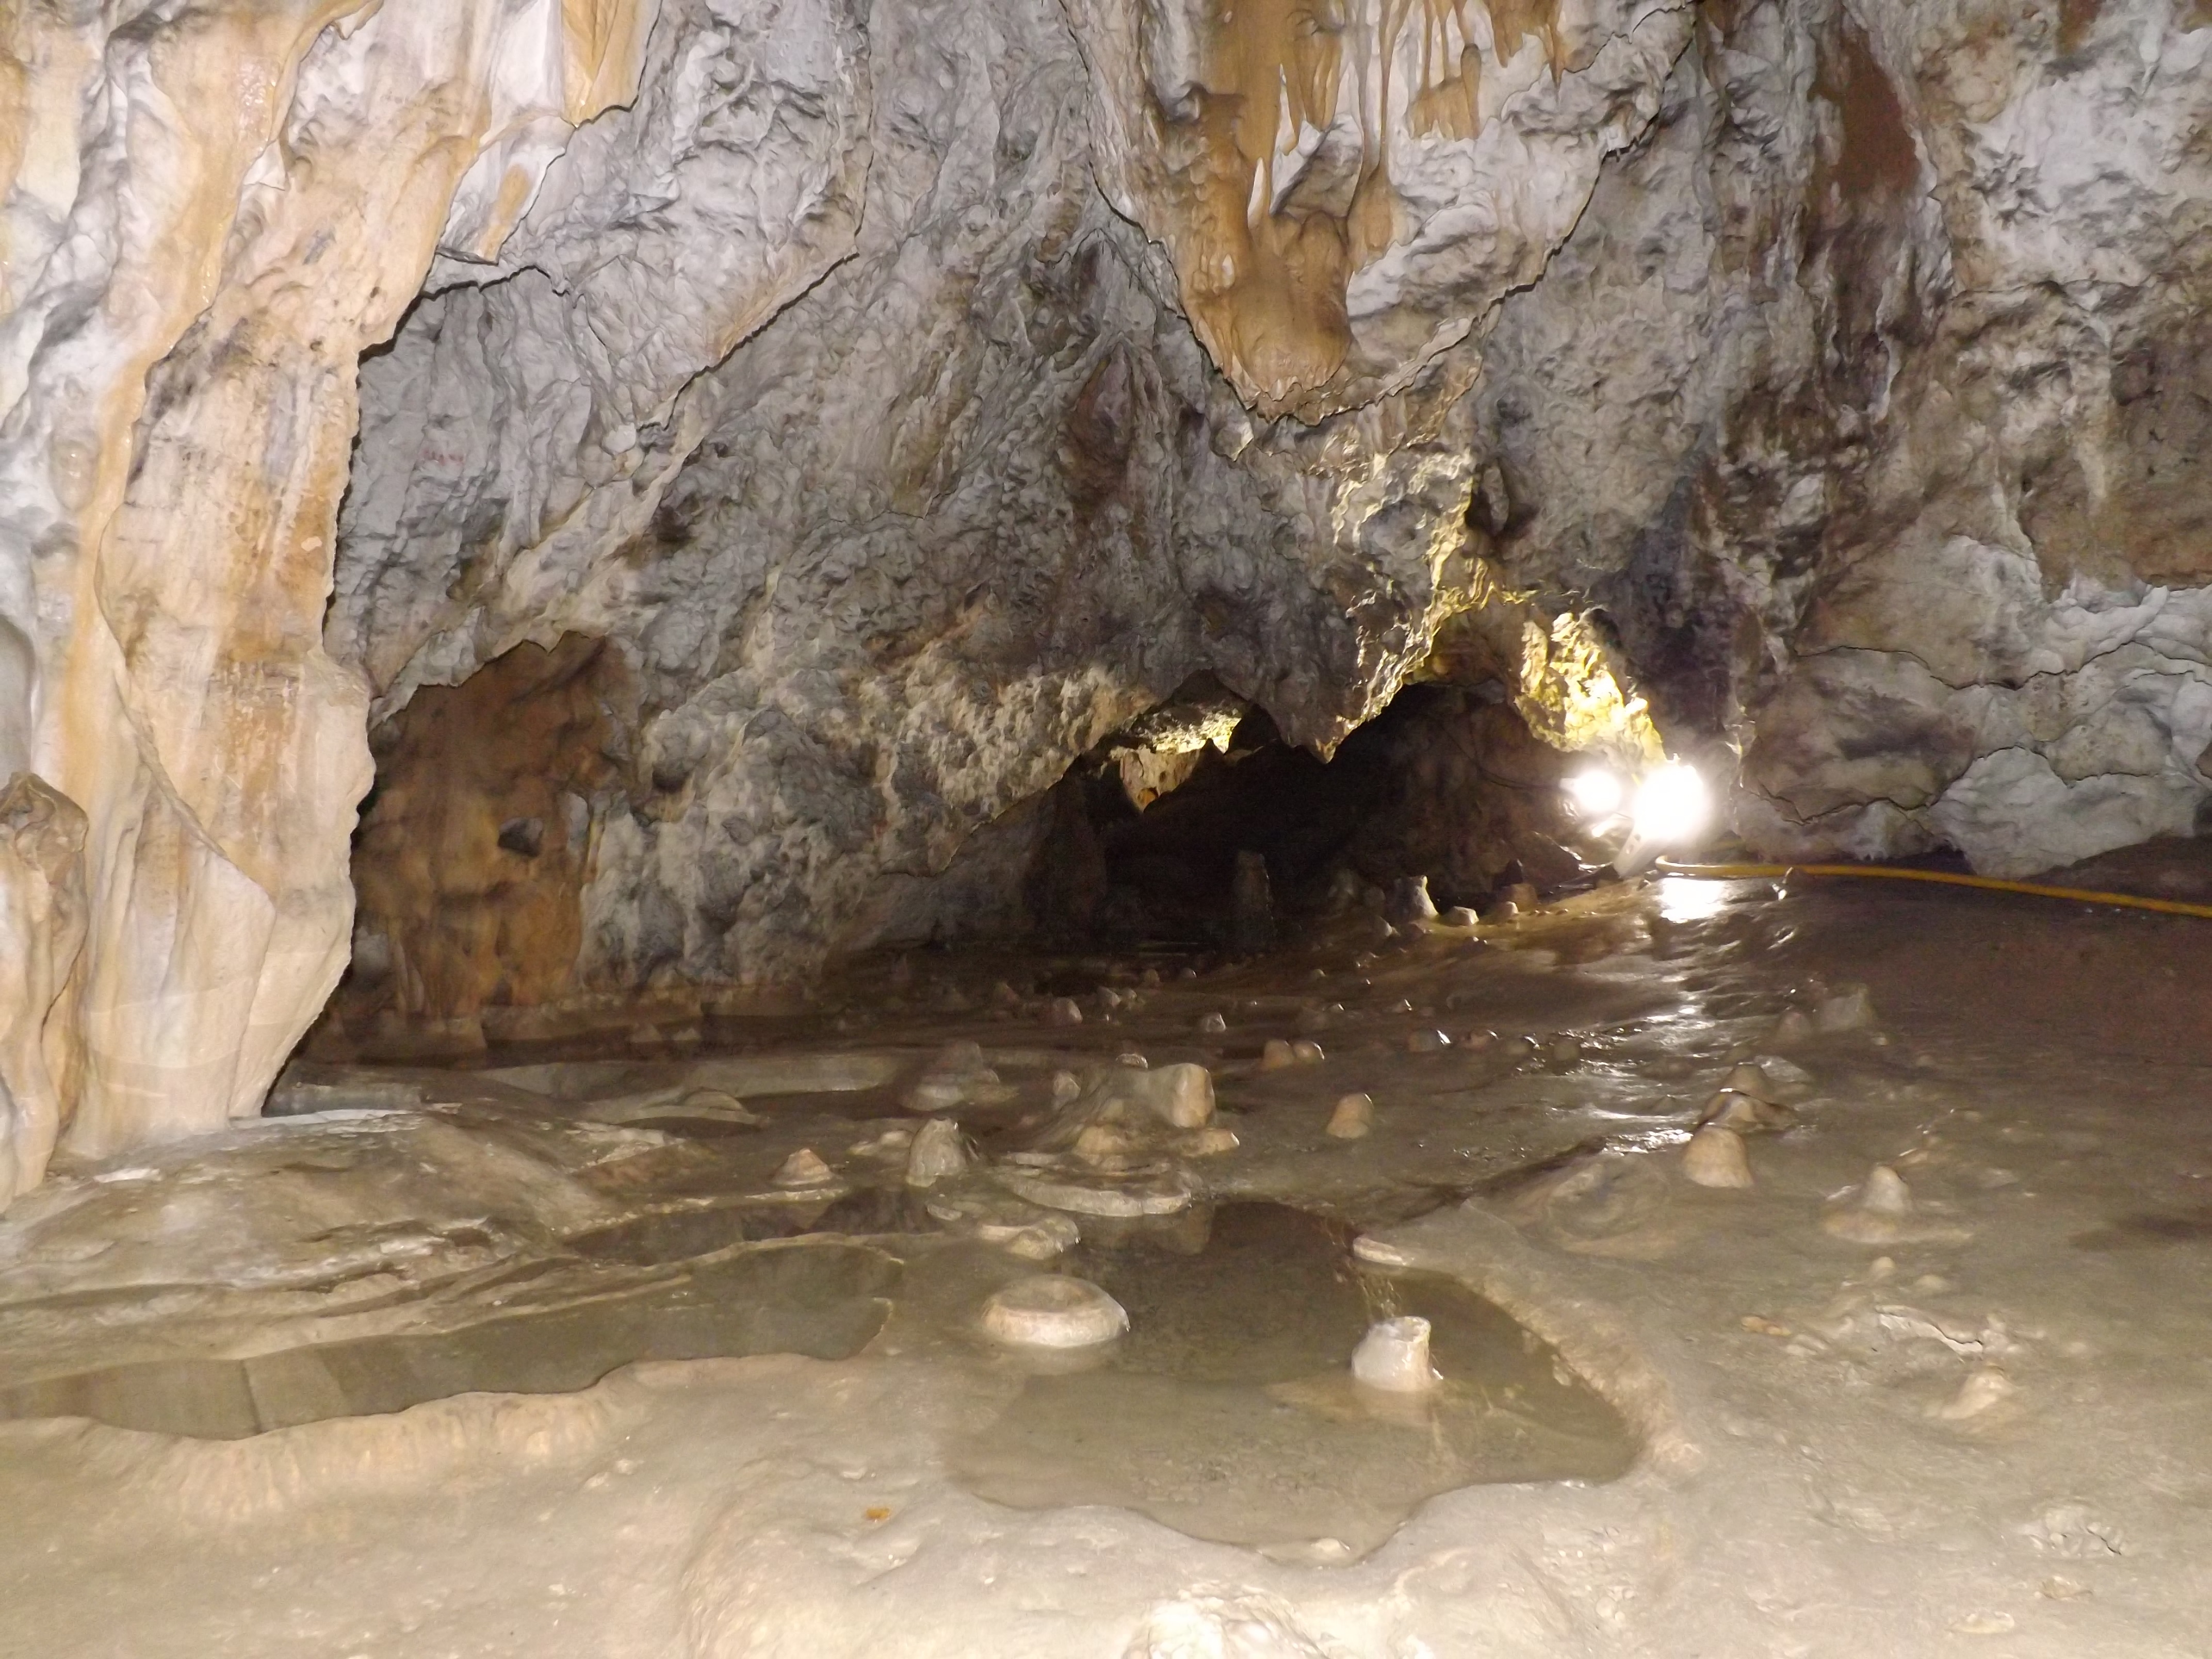
formation, cave, wadi, caving, stalagmite, landform, sea cave, geographical feature, pit cave, speleothem, polovragi, zamolxe